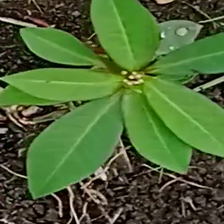
Weed species: Moti_dudhi(Euphorbia_geneculata_L)